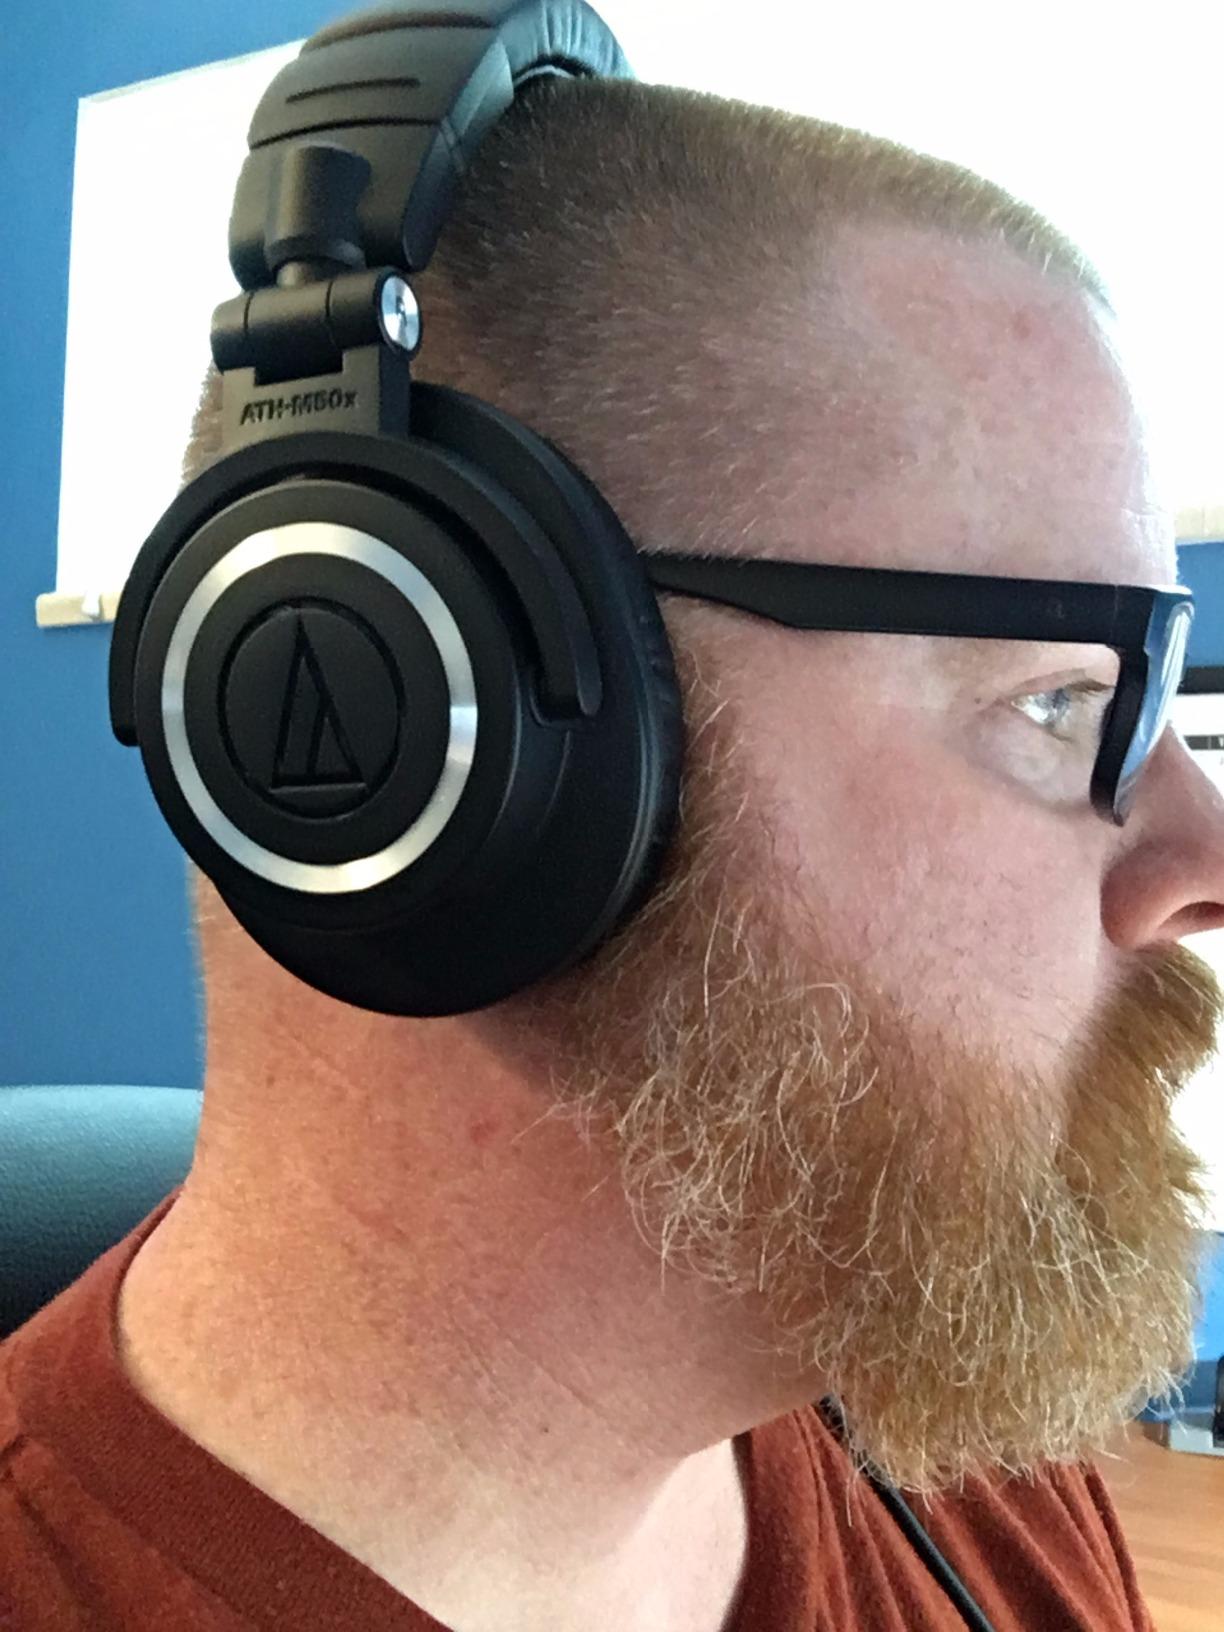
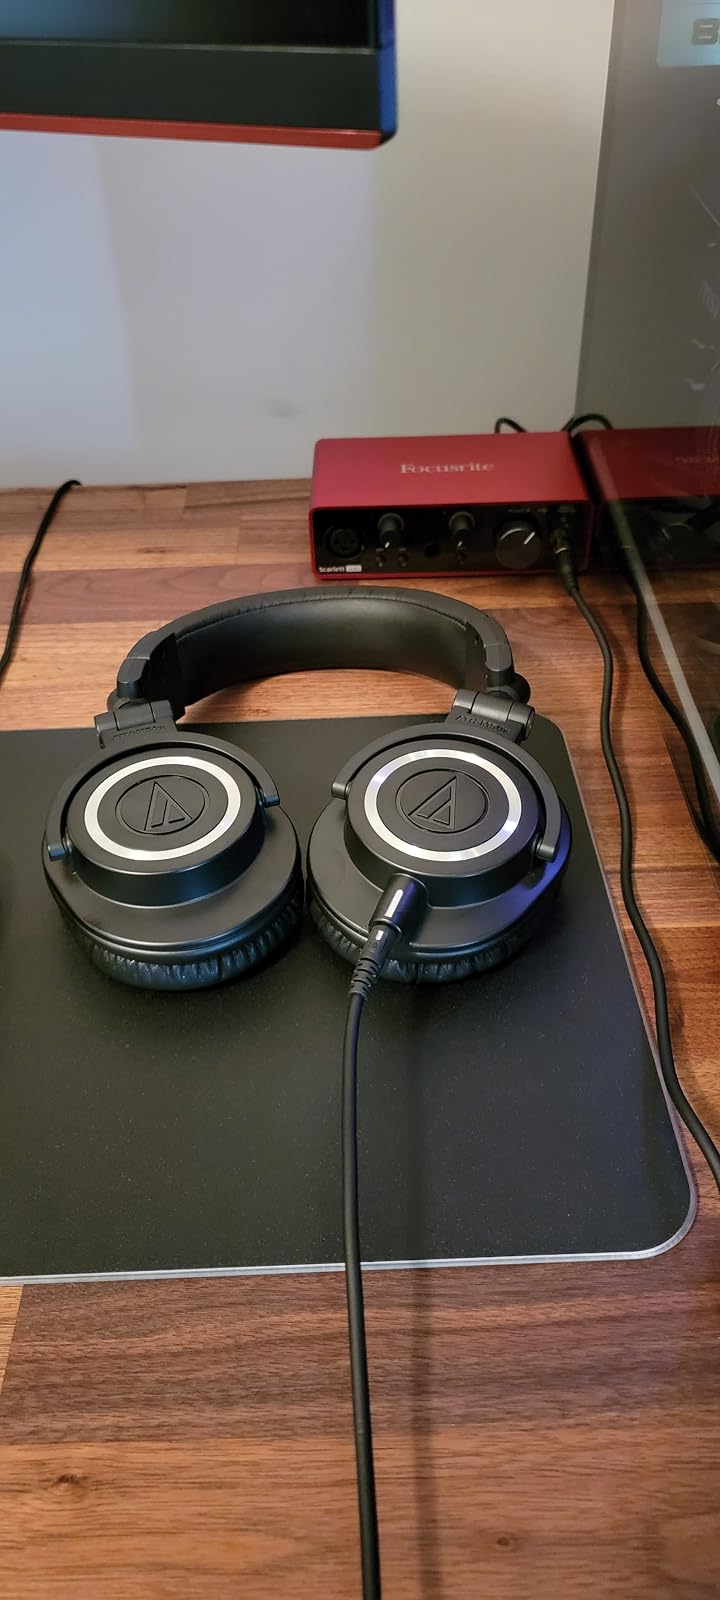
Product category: headphones
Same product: yes